Ossufo Momade

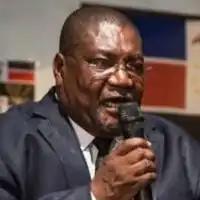
Momade in 2018

Ossufo Momade (born 30 January 1961) is a Mozambican politician. He has served as president of the Mozambican National Resistance (RENAMO), the main opposition party of Mozambique, since January 17, 2019. He assumed the presidency of the party after the death of its leader Afonso Dhlakama in May 2018 on an interim basis until he was elected president of the party at an internal congress held at the beginning of the following year. On August 1, 2019, Momade agreed to renounce violence and signed a peace agreement with Mozambique President Filipe Nyusi at RENAMO's remote military base in the Gorongosa mountains. This agreement resulted in the last remaining members of the RENAMO insurgency surrendering their weapons. A second signing ceremony then took place in Mapotu's Peace Square, which result in Momade declaring that he and members of RENAMO would now focus on "maintaining peace and national reconciliation."